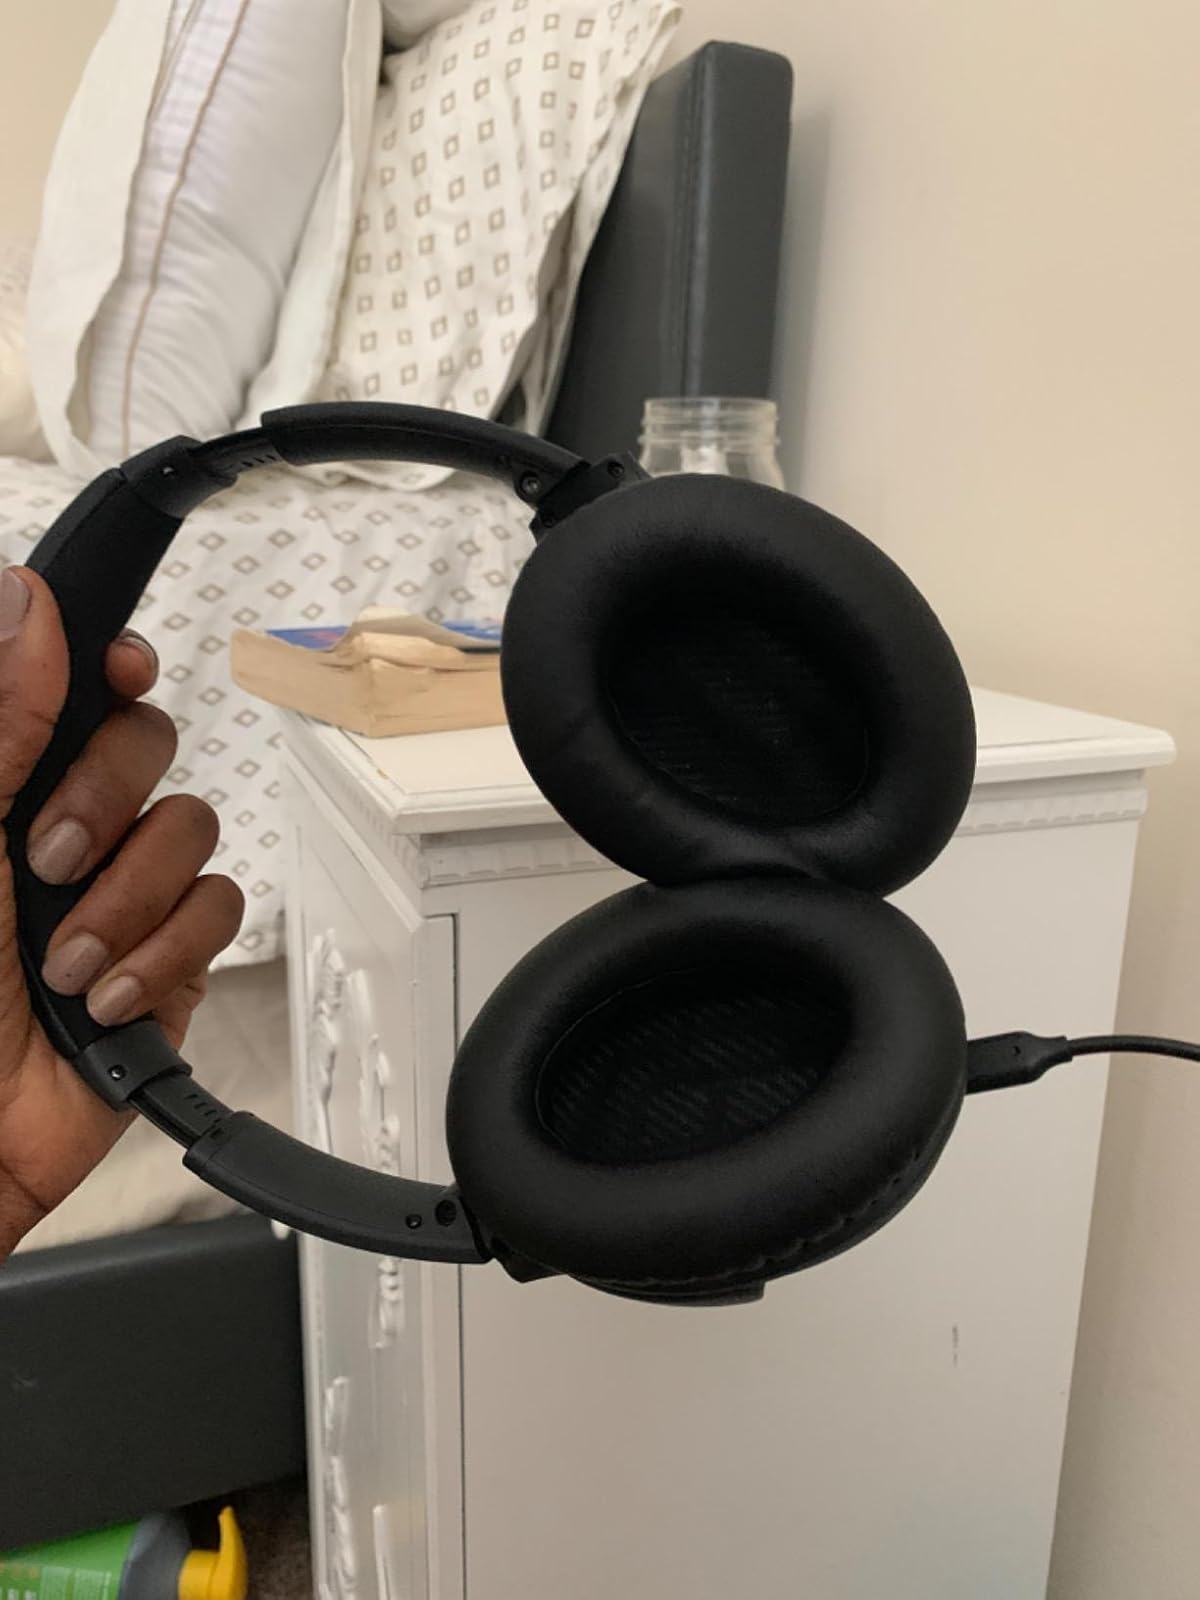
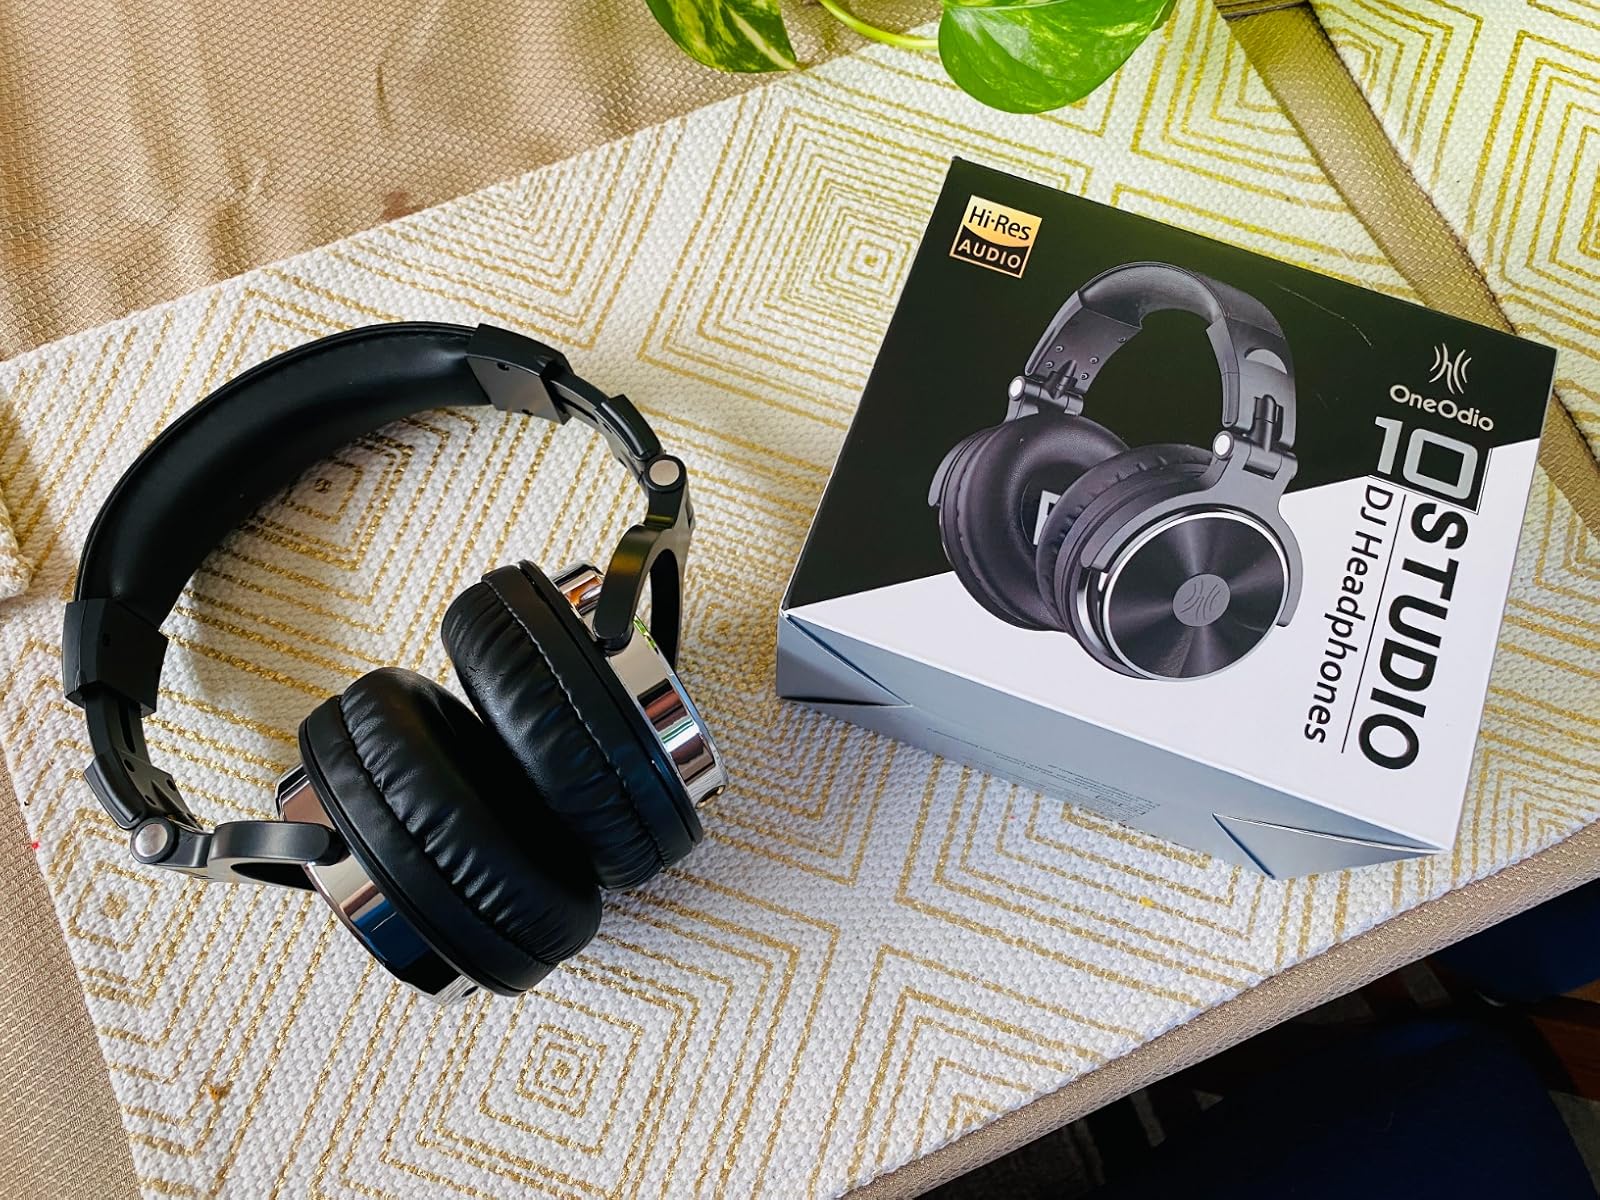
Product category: headphones
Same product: no